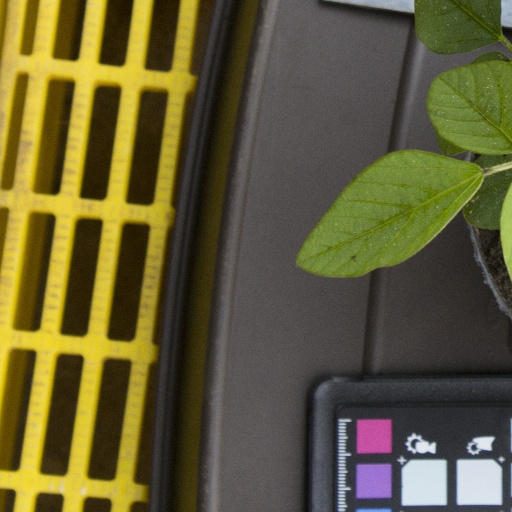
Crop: soybean